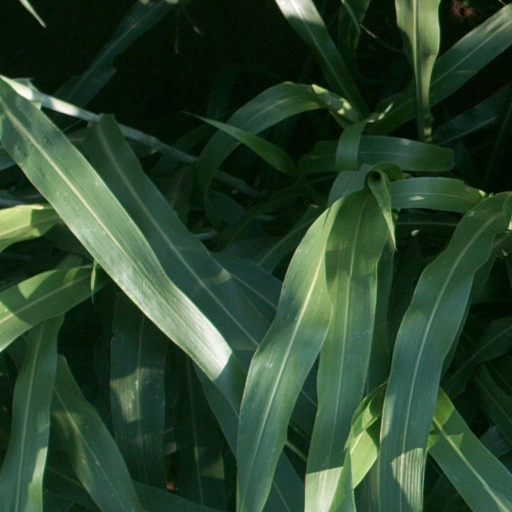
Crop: sorghum